Hochstraße (Frankfurt)

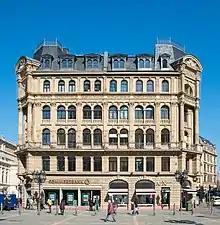
Hochstraße 56

The Hochstraße is a short street in the city centre of Frankfurt, Germany, located in the Opera Quarter in the western part of the district of Innenstadt, within the central business district known unofficially as the Bankenviertel (Banking District).